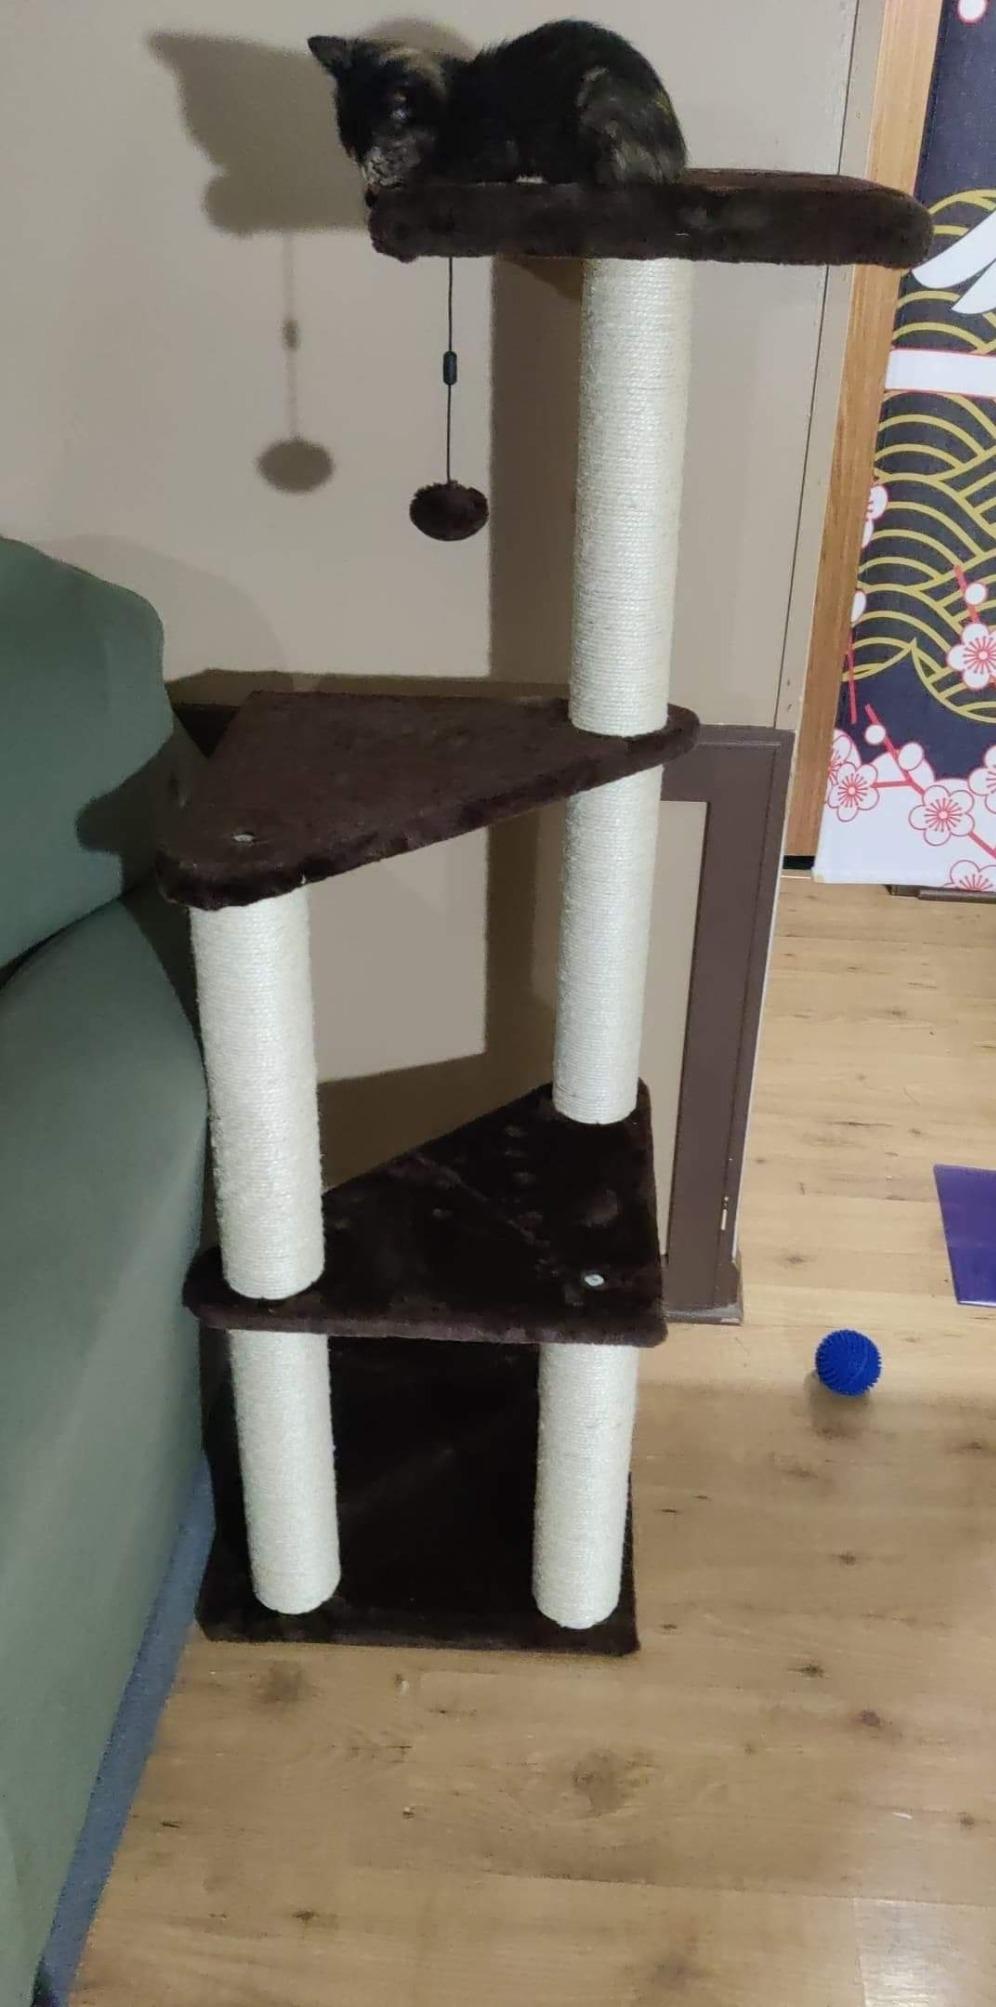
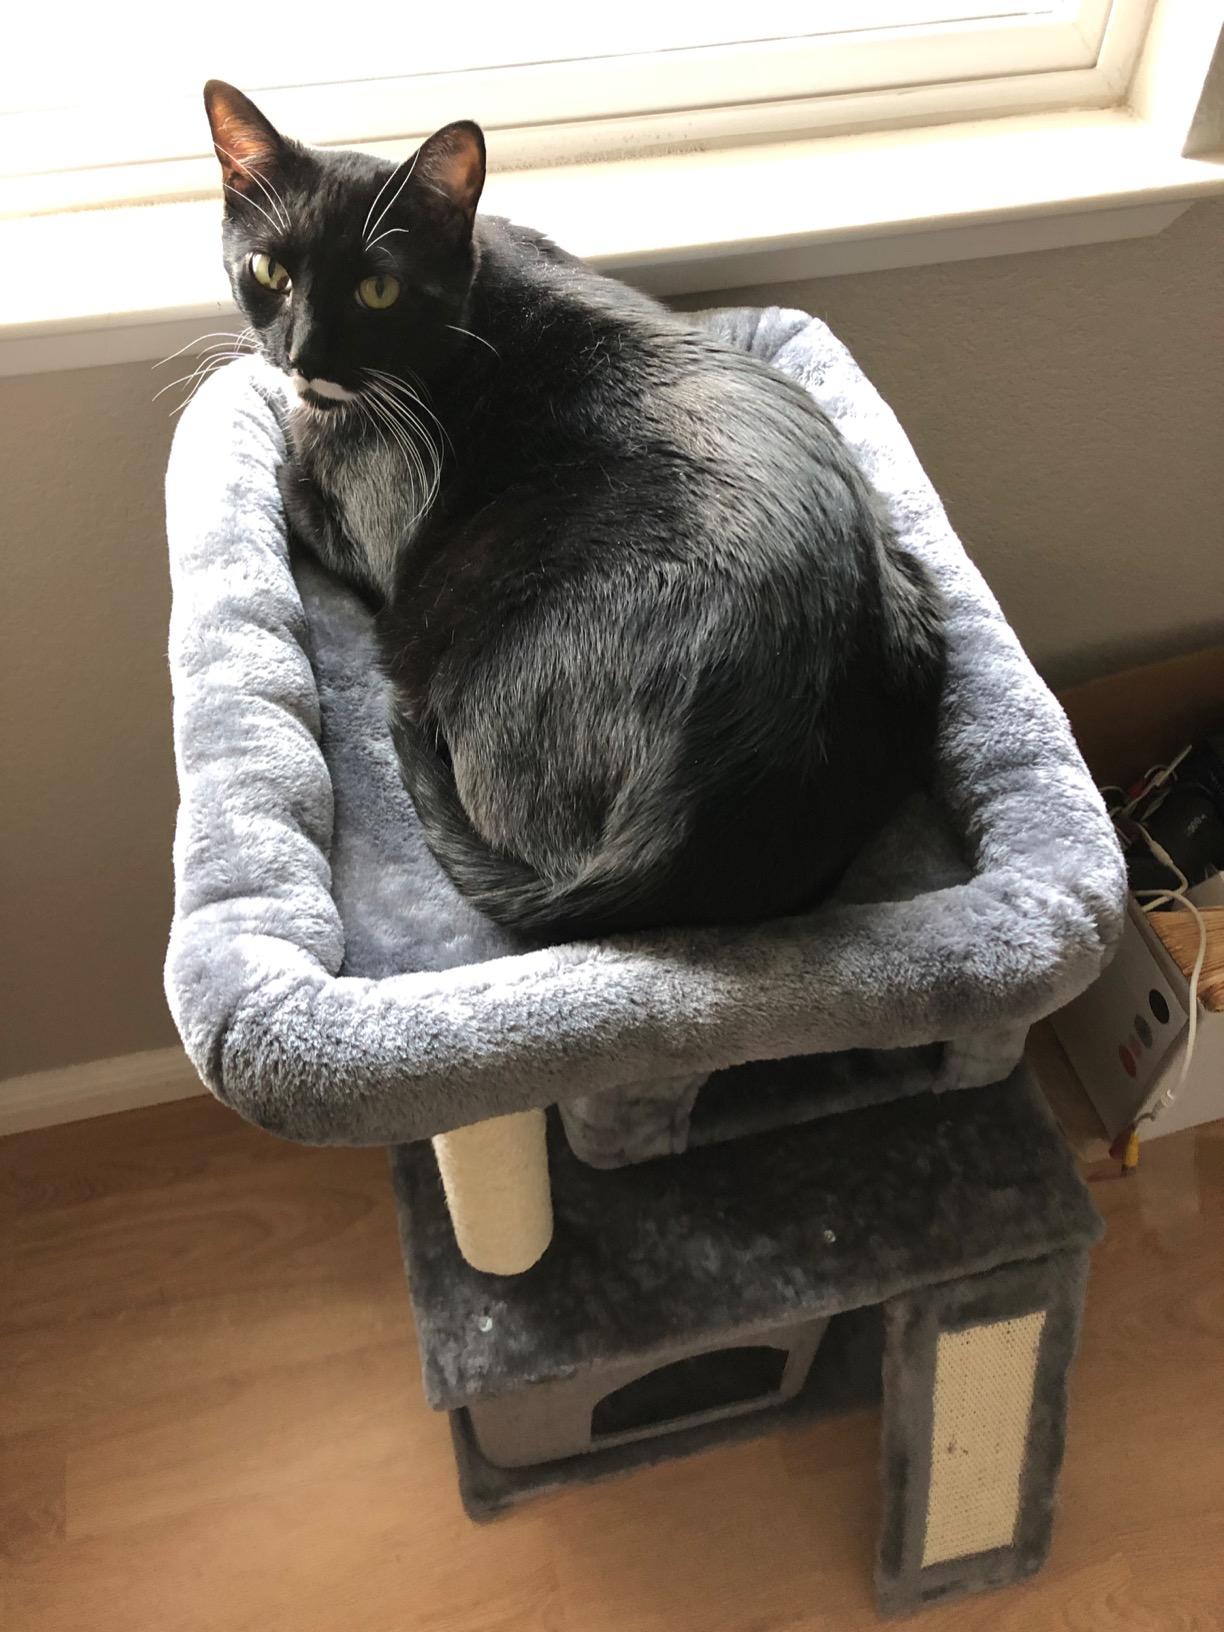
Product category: items_cat tree
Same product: no